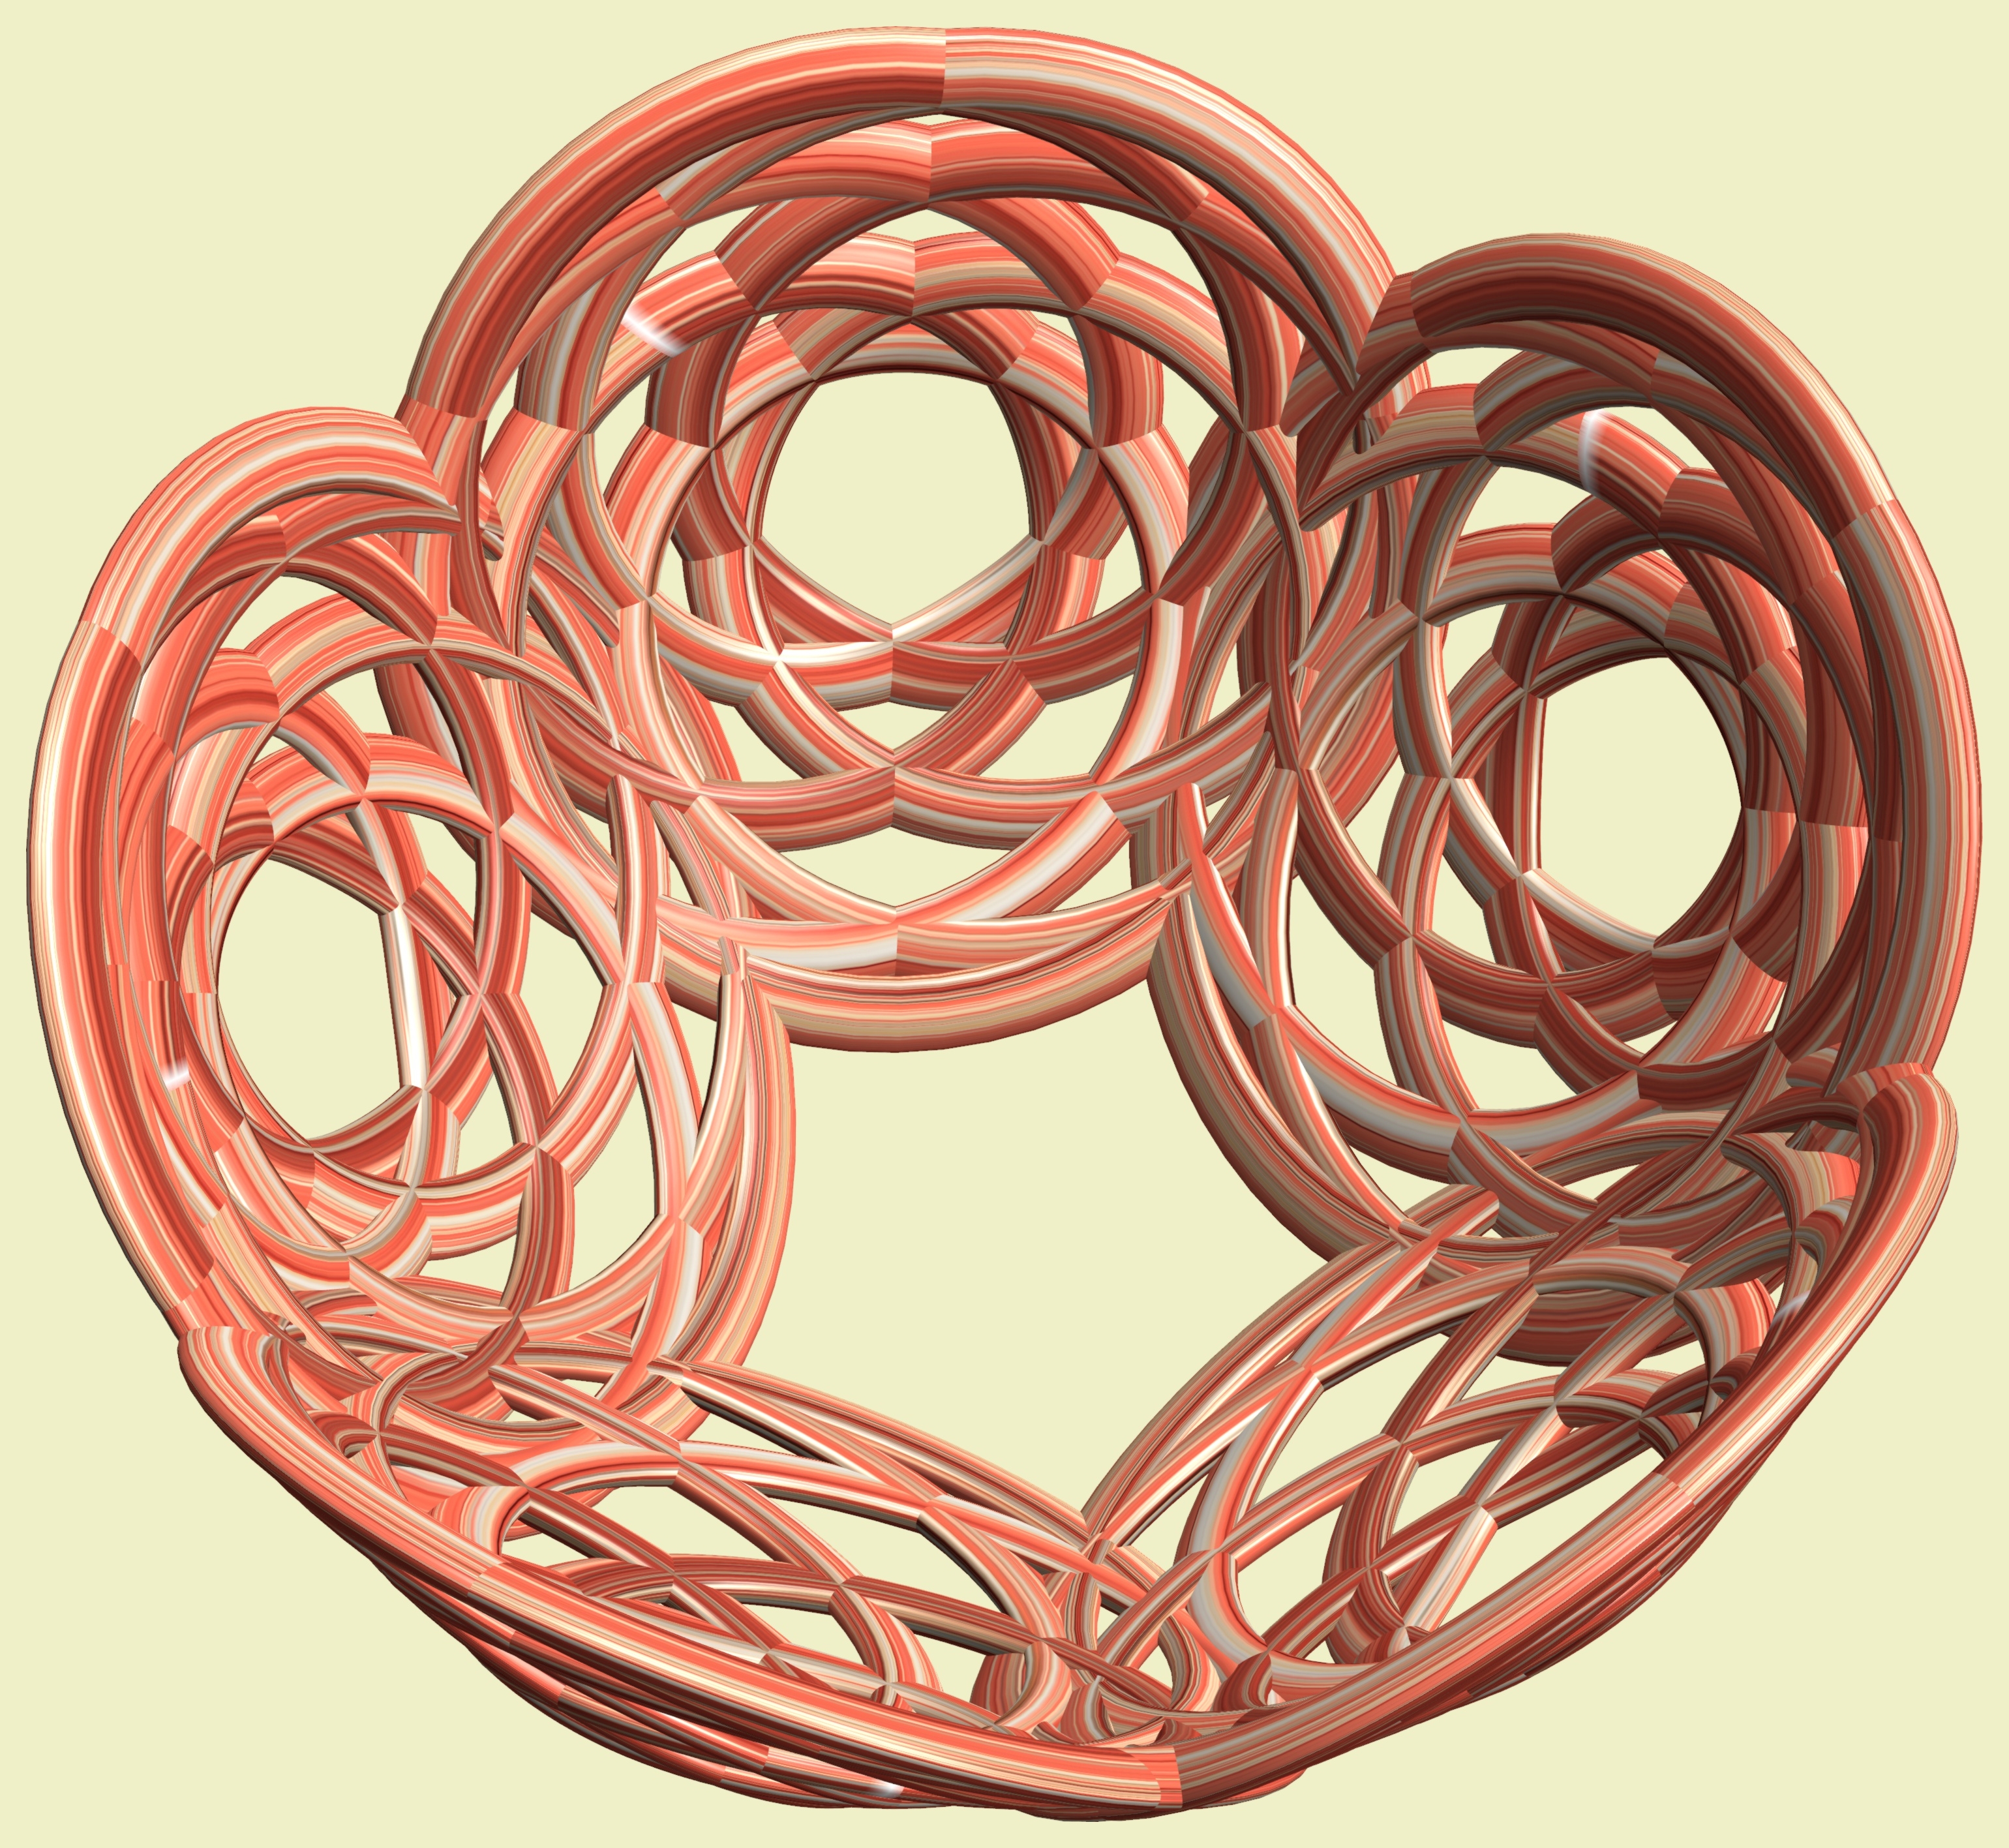
structure, texture, number, heart, pattern, geometry, circle, font, sculpture, design, symmetry, mesh, 3d, graphic, shape, torus, mathematica, cg, parametricplot3d, code, program, algorithm, mapping, geometricsculpture, lissajous